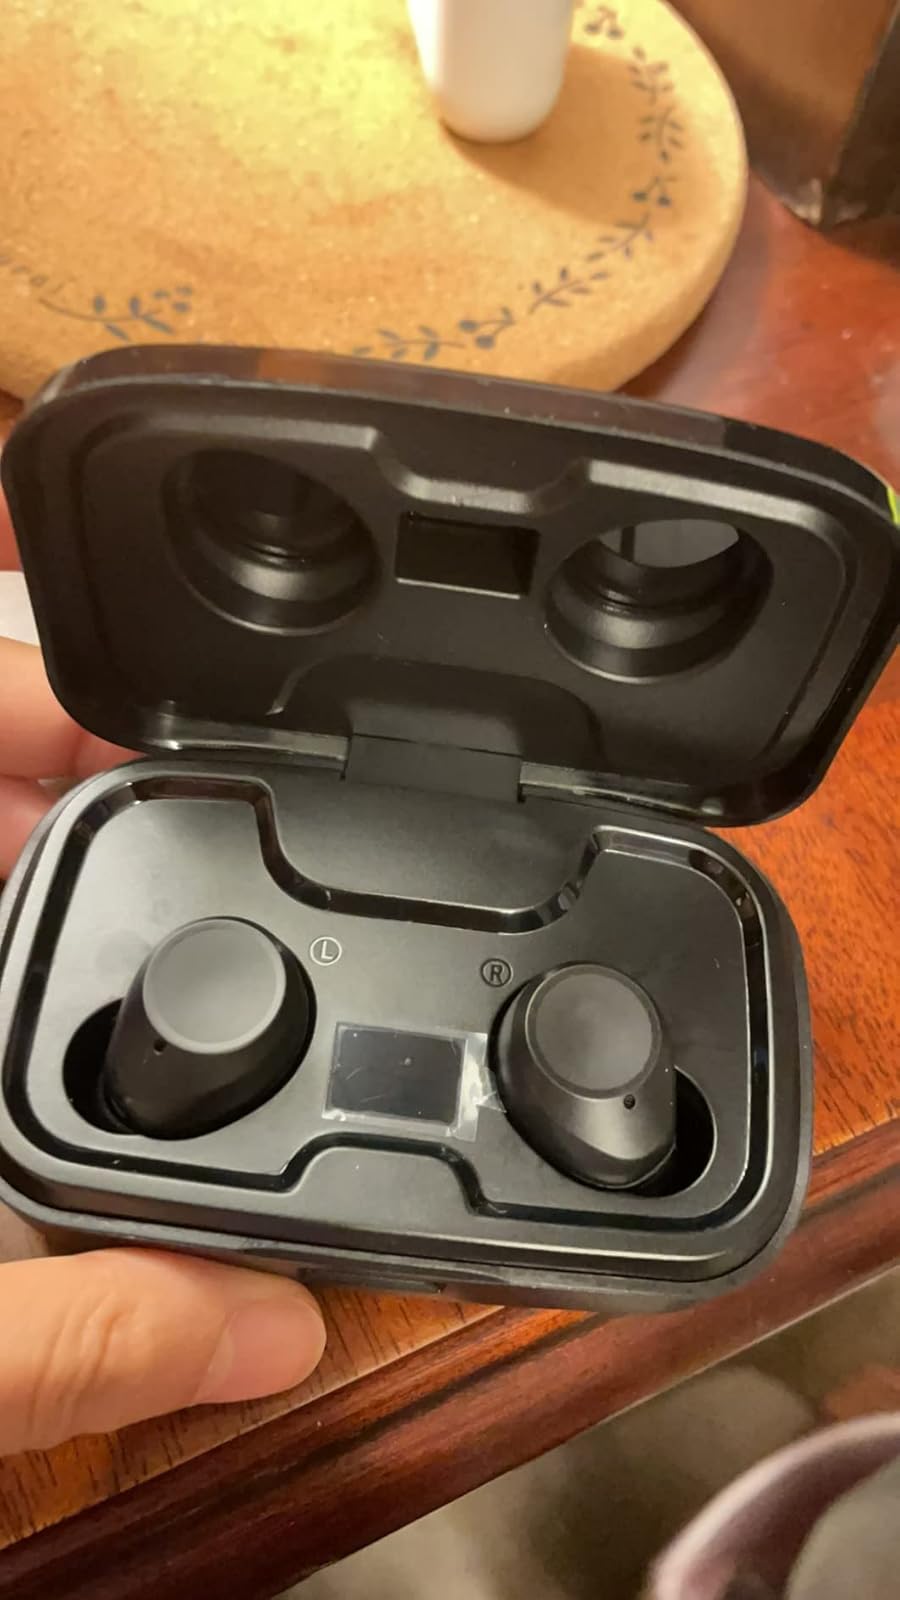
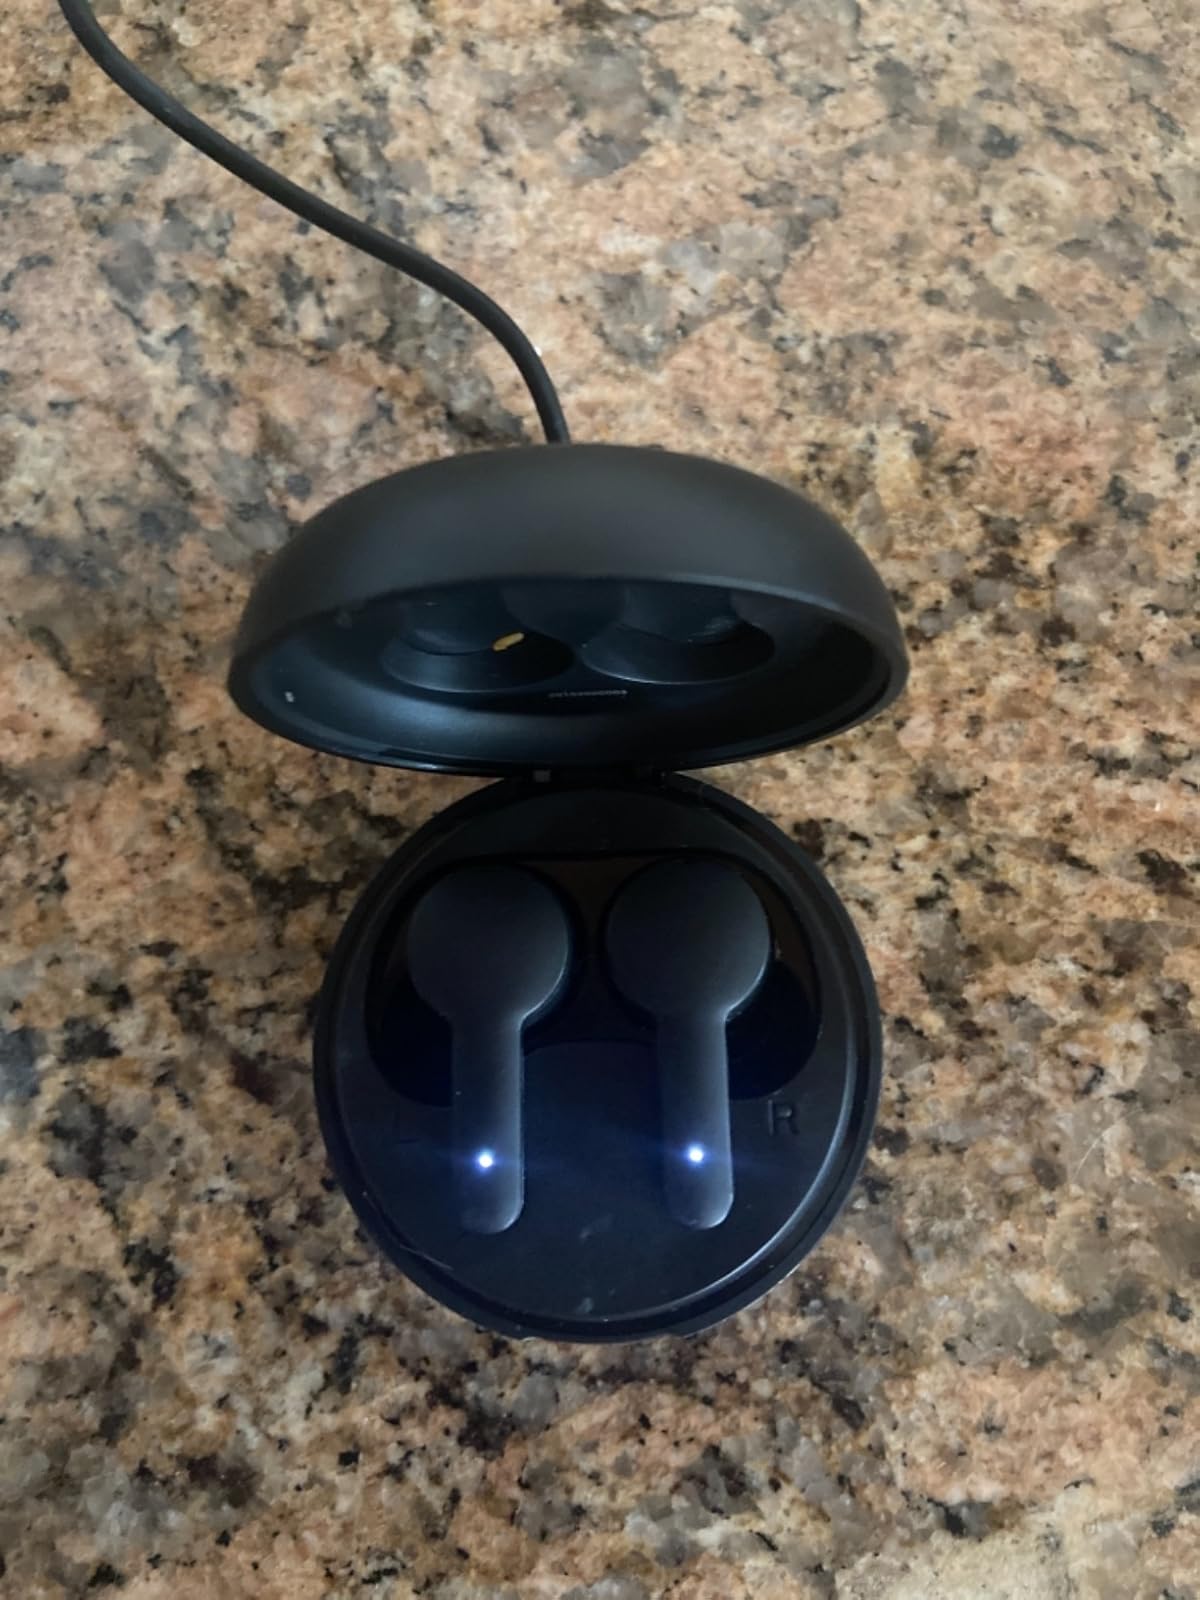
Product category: earbuds
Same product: no